Hollie Pihl

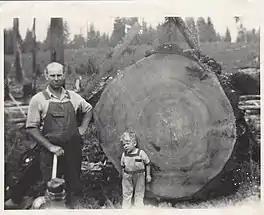
Hollie Pihl (child) with his uncle Chris cutting down his first tree on his father's tree farm in Manning, Oregon

Hollie Pihl was born on September 23, 1928, in Portland, Oregon, and was one of six children. His father, Holger Mathew Pihl Sr. (known to his friends as Matt Pihl), a Danish immigrant from Copenhagen, came to the United States through Ellis Island in New York City in 1906. Matt Pihl joined his brothers Chris and Pete, and obtained a job taking care of dairy cows in Dilley, Oregon.